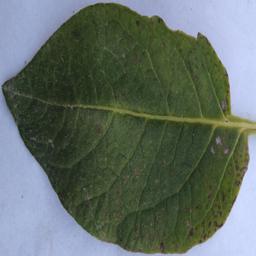
Etiqueta: Tizon_Temprano